The Bells (1918 film)

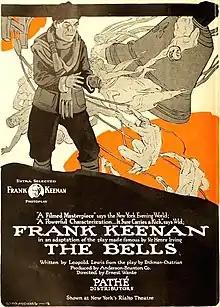
Ad for film

The Bells is a lost 1918 American silent drama film released by Pathé Exchange. It was adapted from the 1867 French play "Le Juif Polonais" ("The Polish Jew") by Erckmann-Chatrian and an 1871 English-language version, "The Bells", by Leopold Lewis. The latter was a favorite vehicle for actor Henry Irving. This silent film stars Frank Keenan and Lois Wilson. The story was remade in 1926 as "The Bells" with Lionel Barrymore and Boris Karloff.